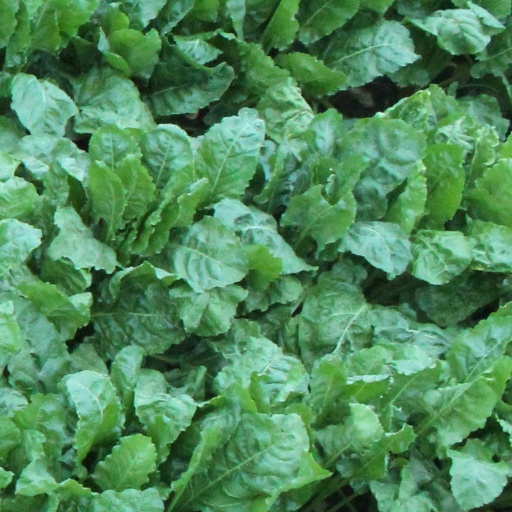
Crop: sugar beet